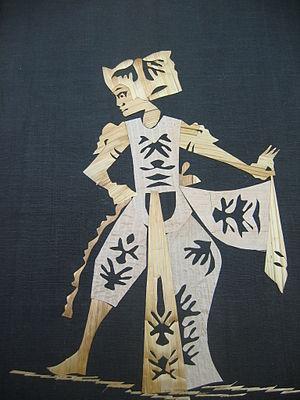
La marqueterie de paille est un art très semblable à celui de la marqueterie de bois, dans lequel la paille remplace le placage de bois. C'est une technique d'Extrême-Orient qui a été importée en Europe au XVIIᵉ siècle. Pour obtenir une palette semblable à celle du placage de bois, la paille de blé ou d'avoine est fendue, puis trempée dans l'eau froide, chaude ou tiède. Les bandes, une fois plus ou moins intensivement repassées, présentent une variété de tons allant du doré clair au brun foncé le plus sombre.